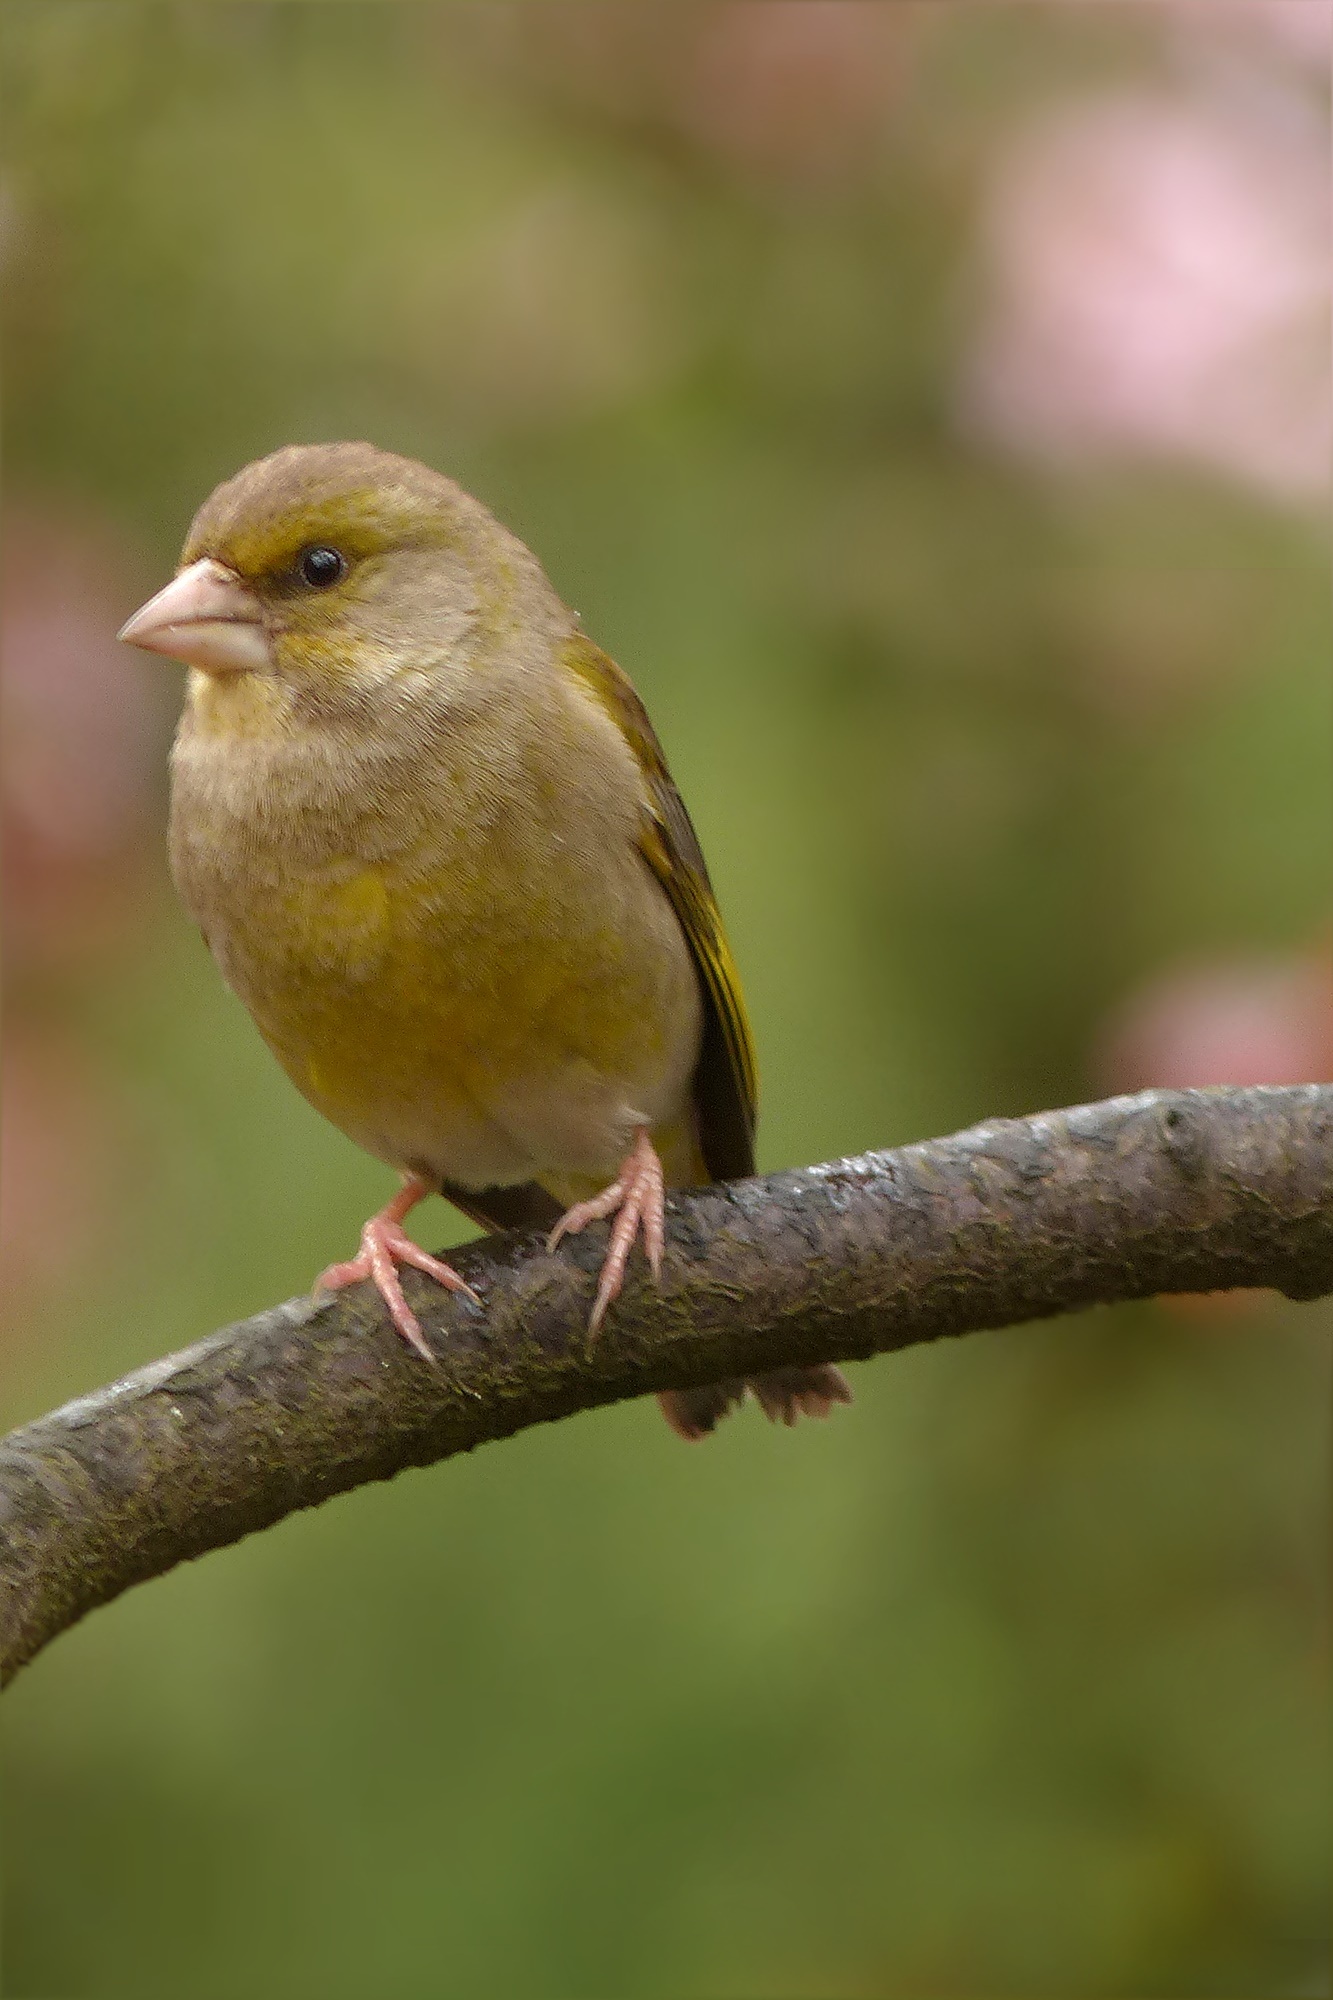
nature, branch, bird, wildlife, young, spring, beak, garden, fauna, close up, vertebrate, sparrow, finch, greenfinch, old world flycatcher, perching bird, emberizidae, nightingale, european robin